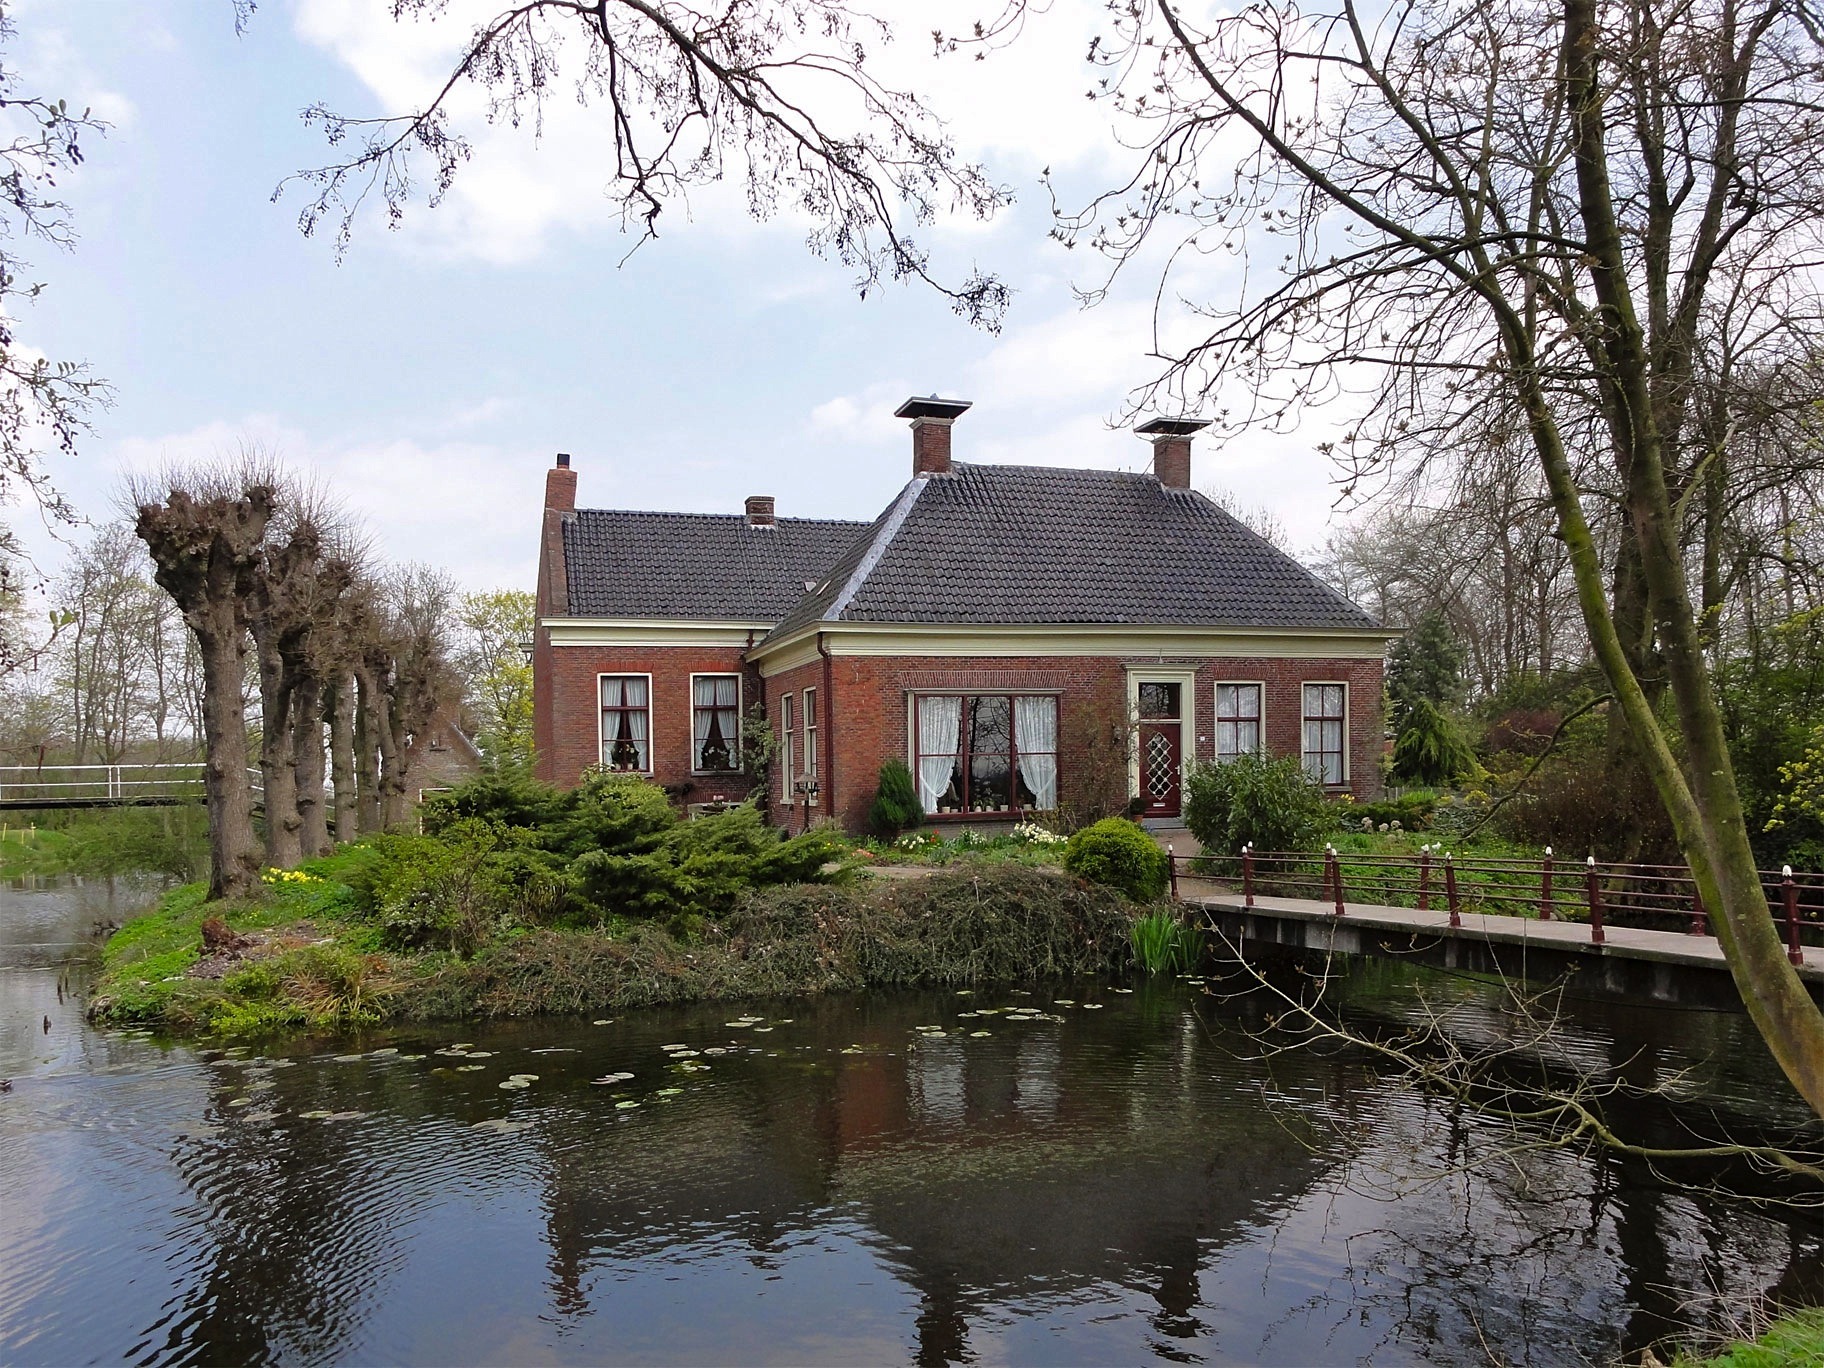
tree, water, nature, architecture, sky, bridge, countryside, house, building, home, canal, country, pond, stream, rural, scenic, cottage, boathouse, property, garden, waterway, plants, flowers, trees, outside, netherlands, clouds, farmhouse, reflections, estate, manor house, rural area